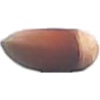
Label: Hazelnut 1